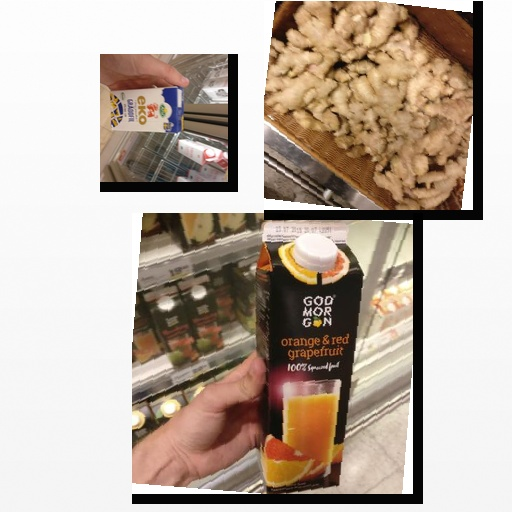
Food items: sour_cream, ginger, grapefruit_juice